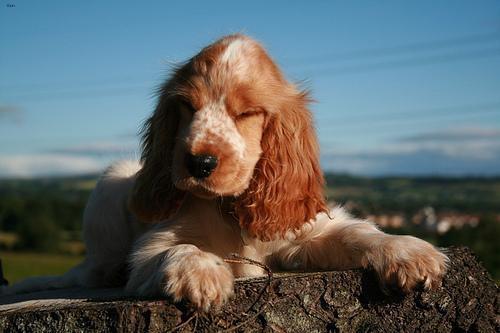
english cocker spaniel